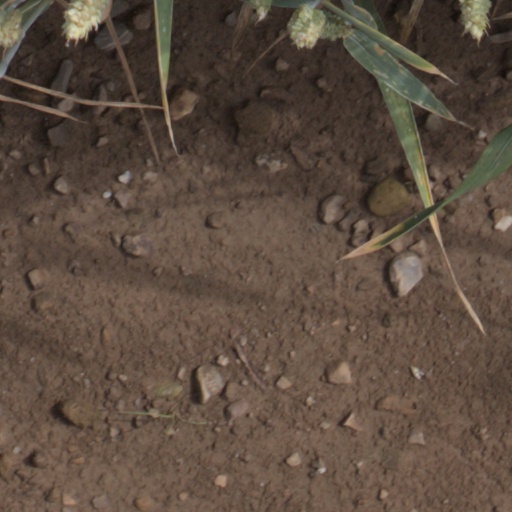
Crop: wheat